Luigi Nono

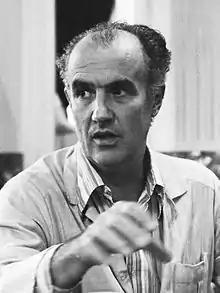
Nono in 1979

Luigi Nono (29 January 1924 – 8 May 1990) was an Italian avant-garde composer of classical music.